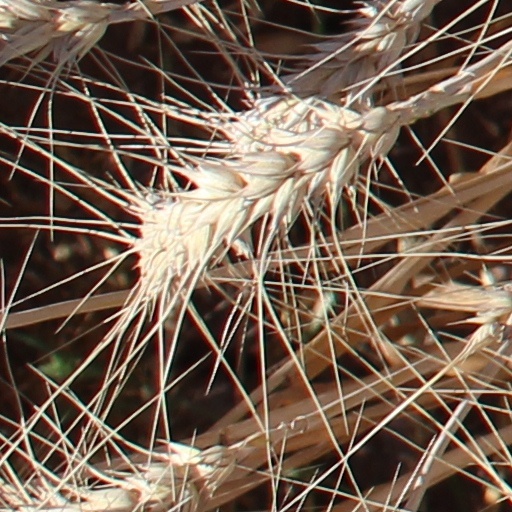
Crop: wheat